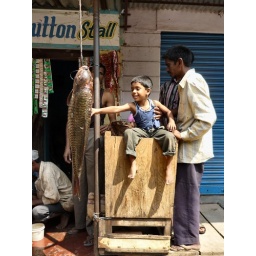
Imran, a young boy at a fish stall in the Muslim district of Mysore.